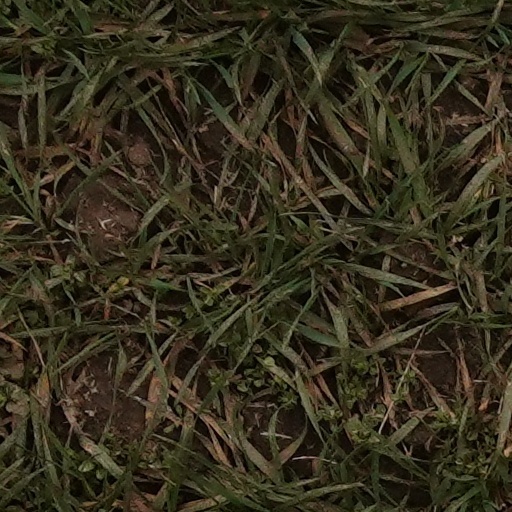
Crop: wheat